Agriculture in Estonia

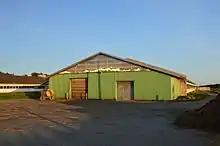
Dairy farm in Estonia

Like the rest of the economy, agriculture in Estonia has been in great flux since the degeneration of the collective and state farm systems.